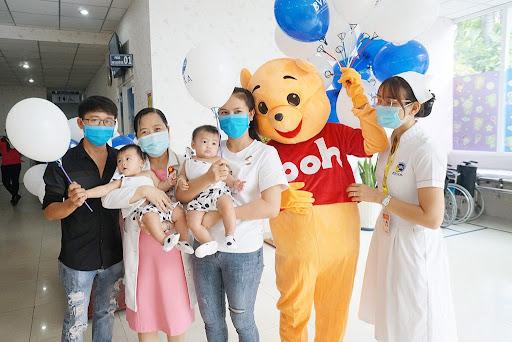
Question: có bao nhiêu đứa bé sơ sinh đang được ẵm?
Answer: có hai đứa bé sơ sinh đang được ẵm